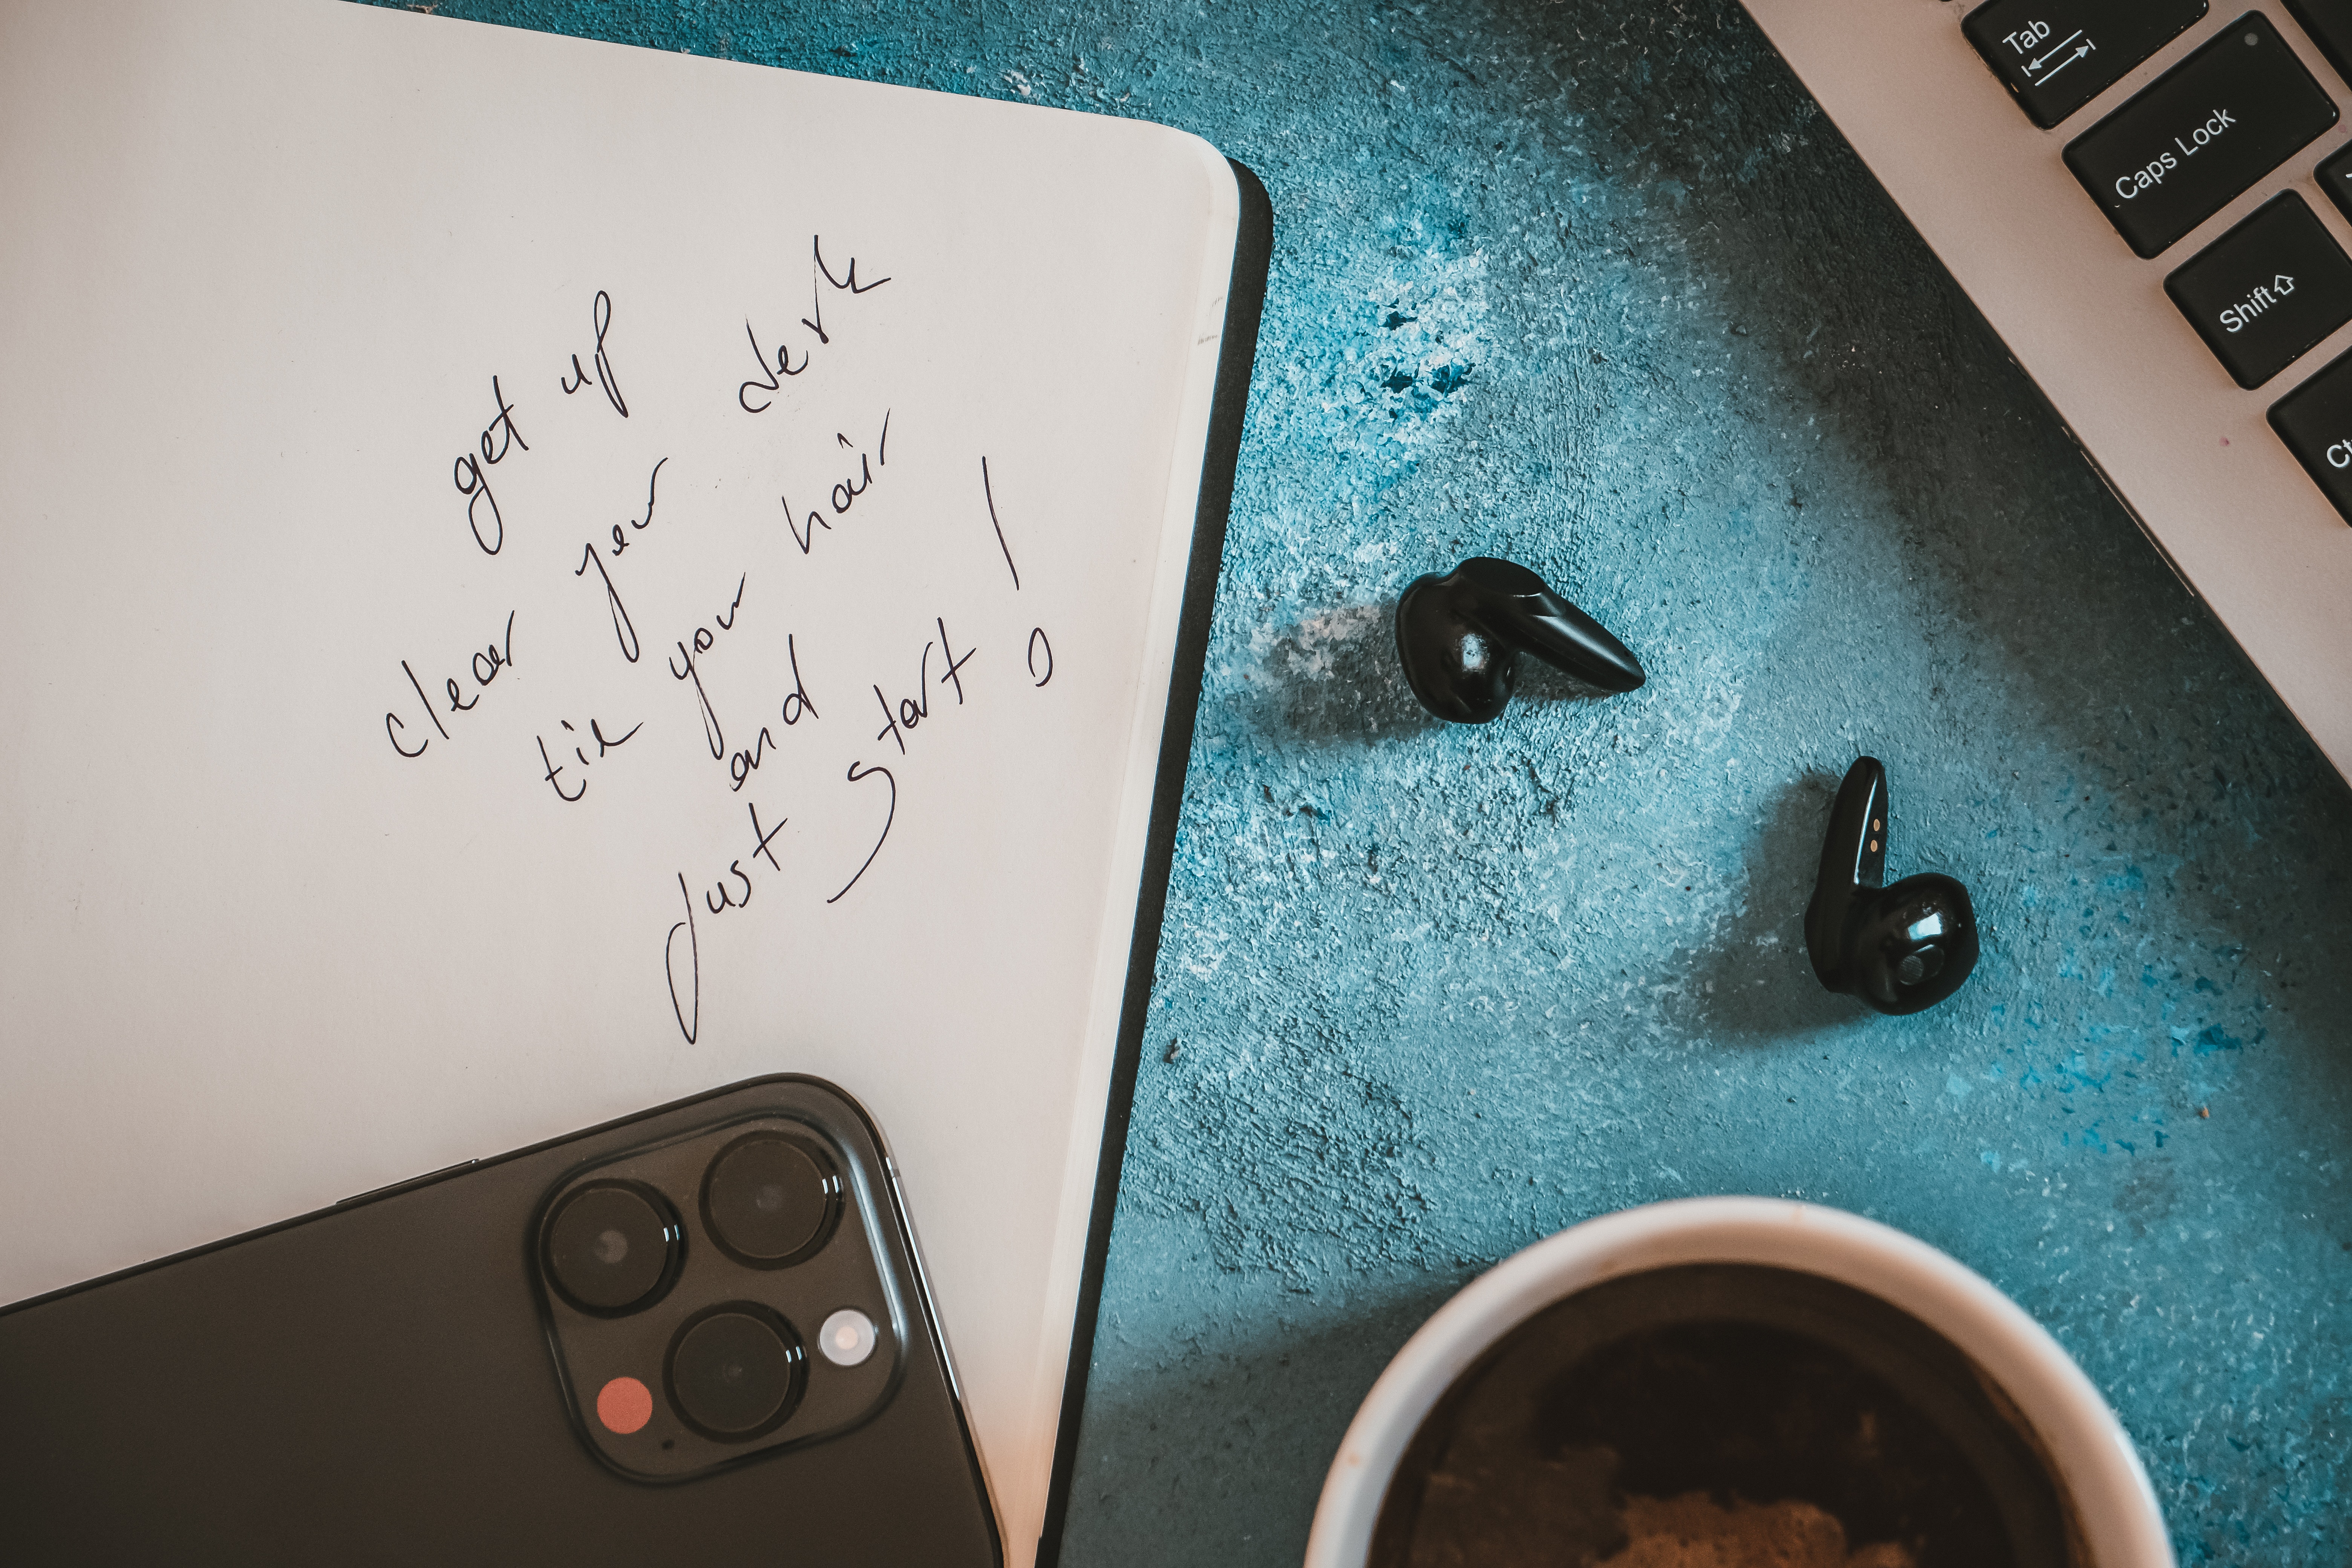
coffee, handwriting, input device, black, peripheral, gadget, personal computer, cup, audio equipment, office equipment, laptop, electronic device, Kapeng barako, font, tableware, space, technology, wood, computer hardware, communication device, computer keyboard, art, electric blue, computer, ingredient, dandelion coffee, circle, still life photography, illustration, tea, writing, drinkware, netbook, fashion accessory, paper product, kopi luwak, multimedia, metal, ink, photography, drawing, paper, electronic instrument, personal computer hardware, computer component